Detectable tape

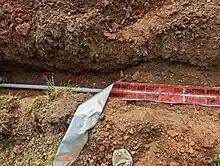
Detectable tape, here used to mark the location of a plastic pipe containing electrical wires.

Detectable tape or Underground warning tape is a conductive tape typically applied over buried utilities made of non-conductive materials such as plastic, fiberglass, or cement. It is used because most utility location methods work best on conductive objects, and hence may easily miss structures made of non-conductive materials.